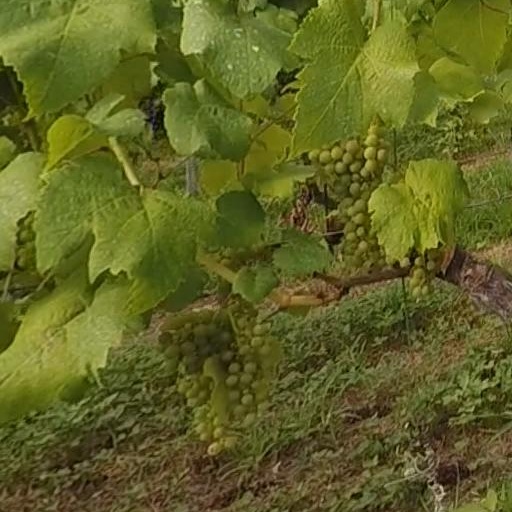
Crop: grape